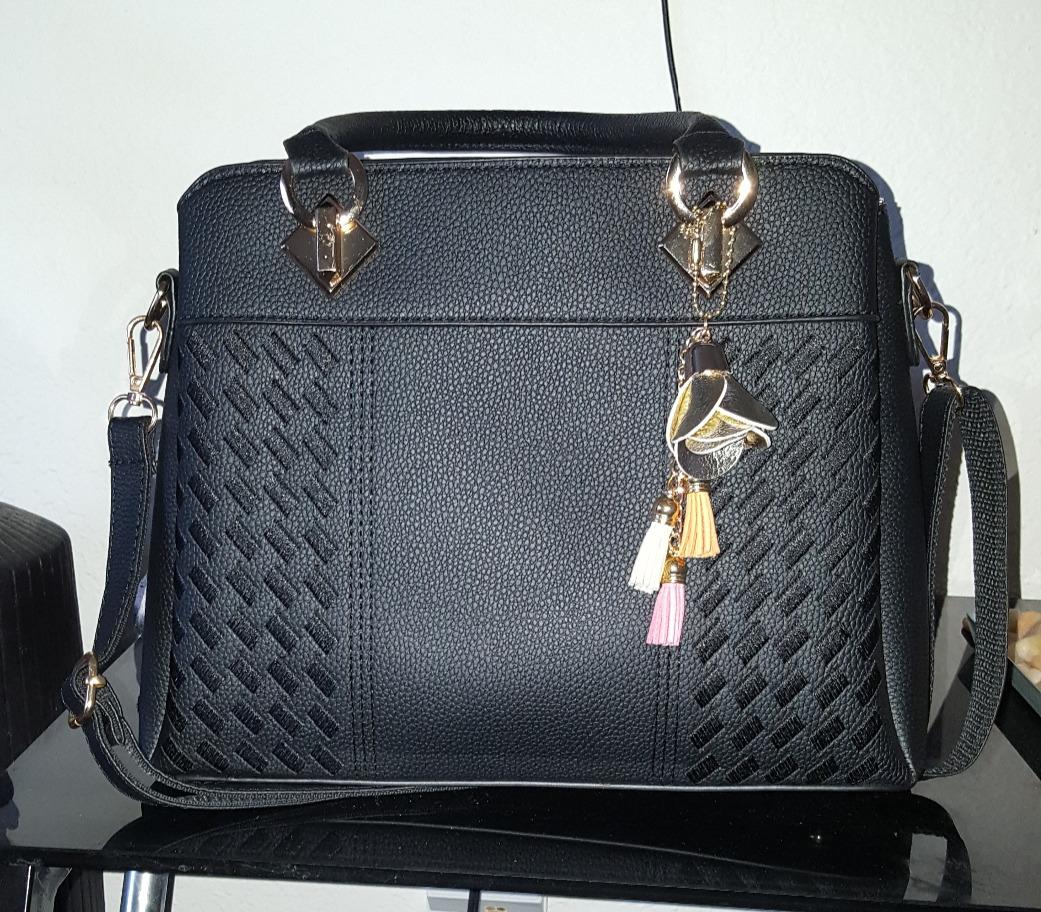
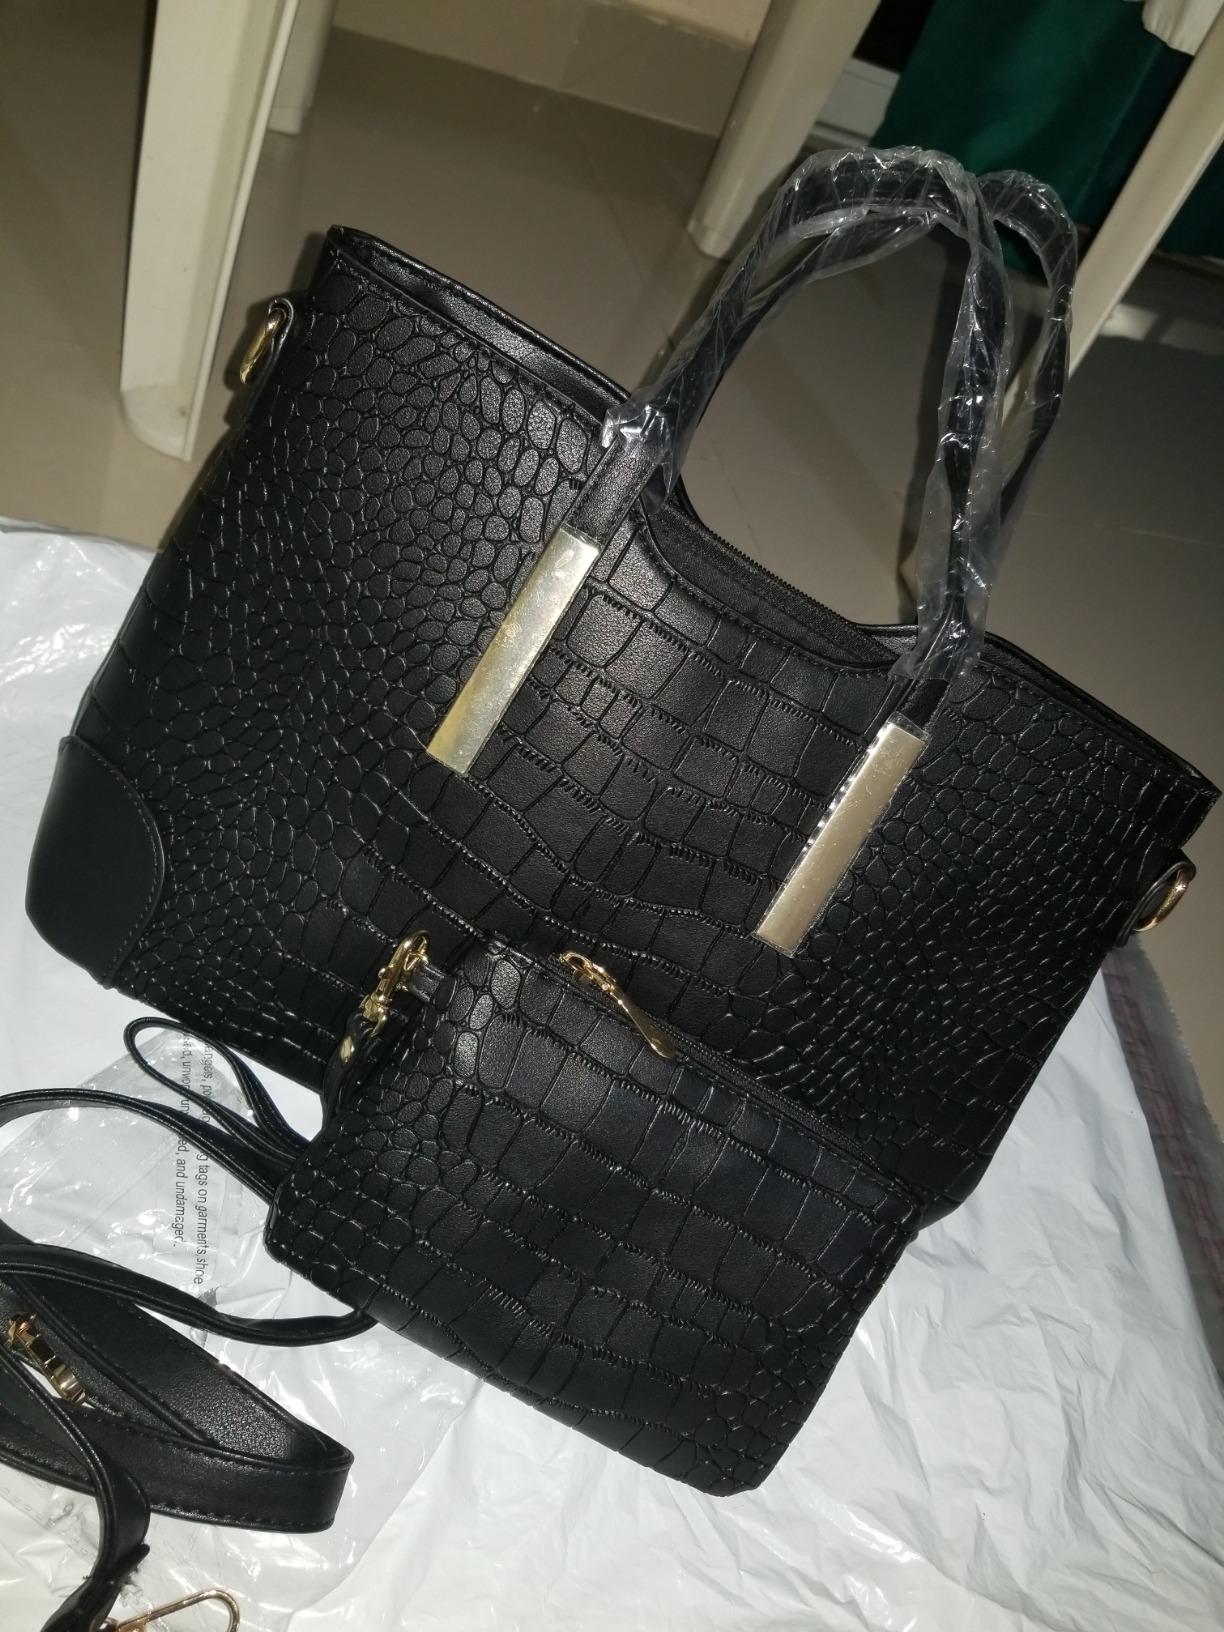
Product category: accessories_handbag
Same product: no